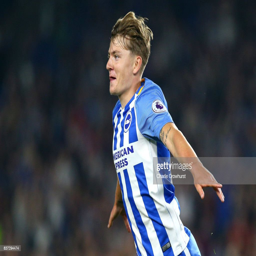
athlete of football team celebrates scoring his sides first goal during the match .